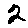
Label: 2